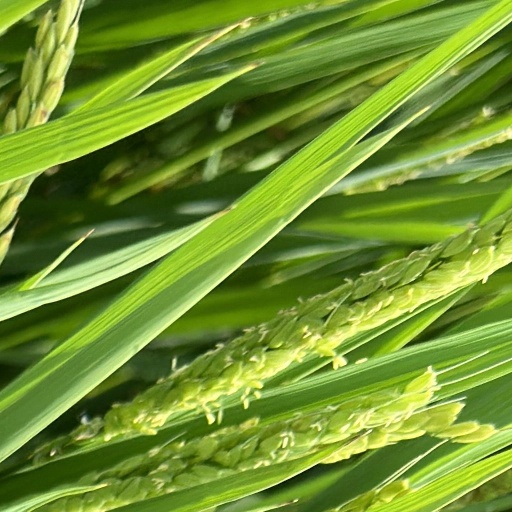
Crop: rice